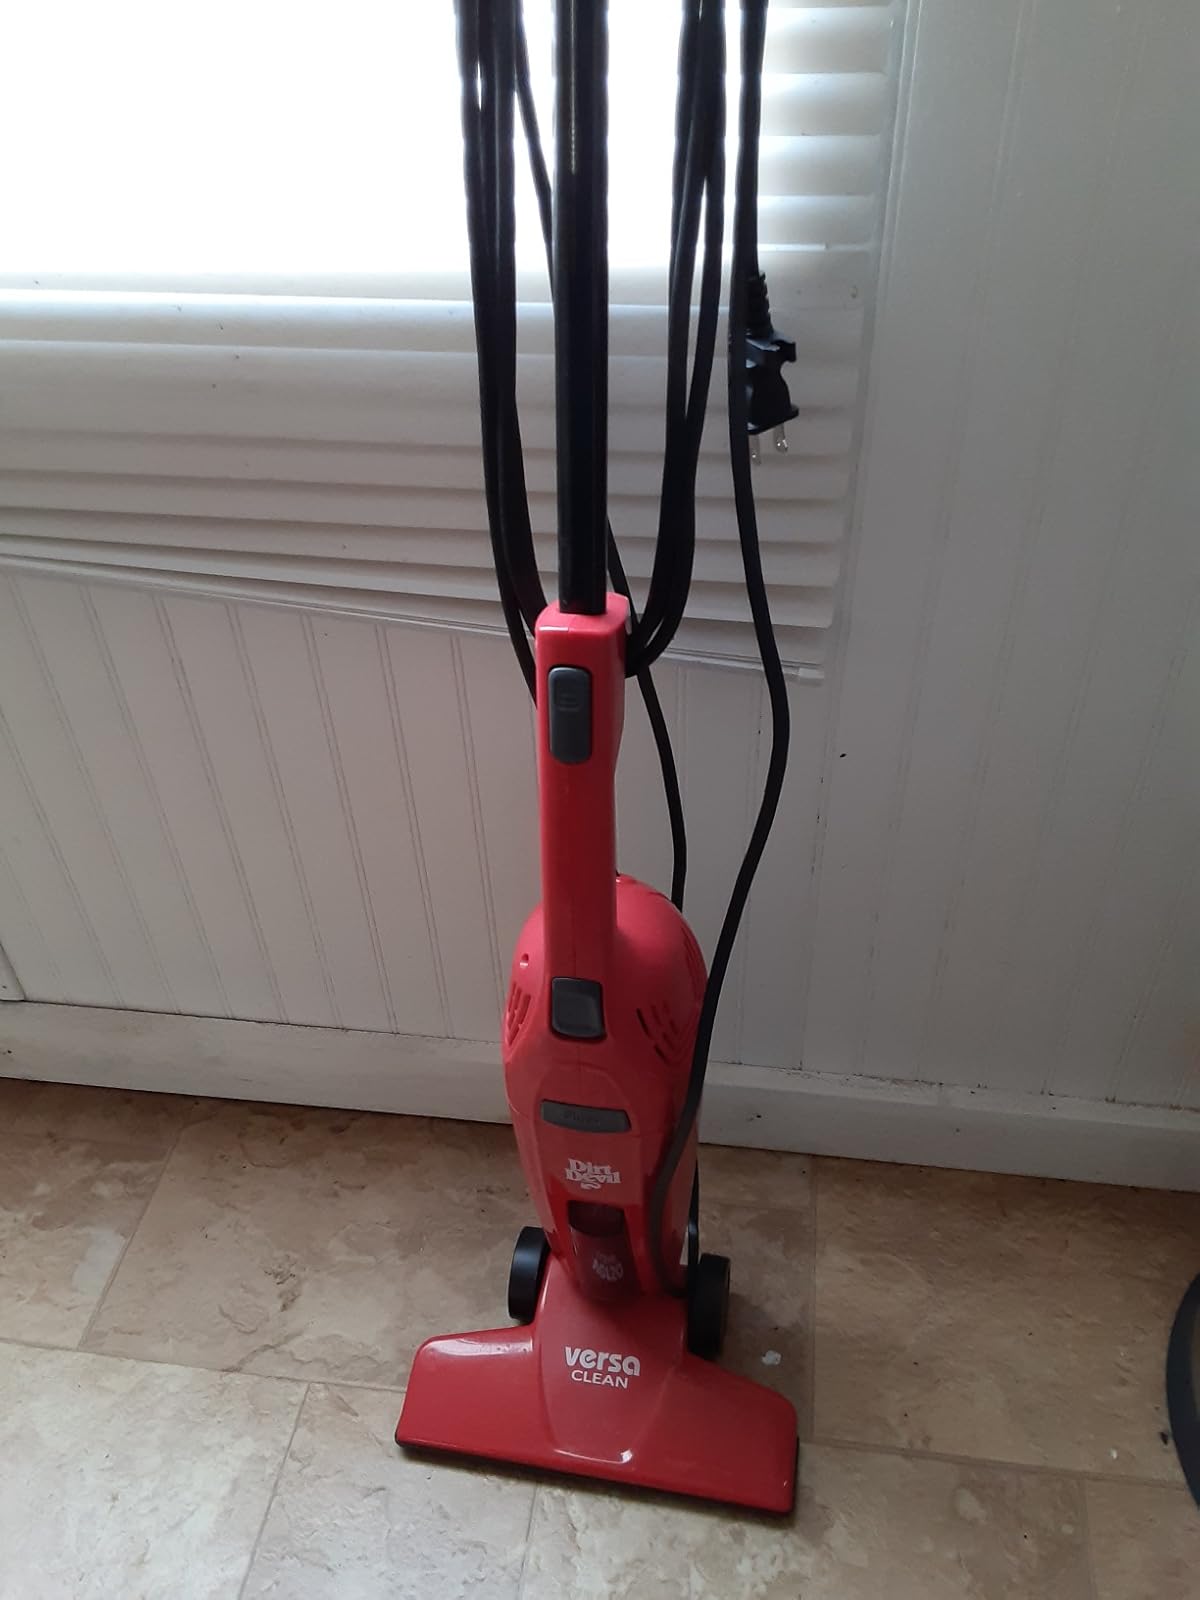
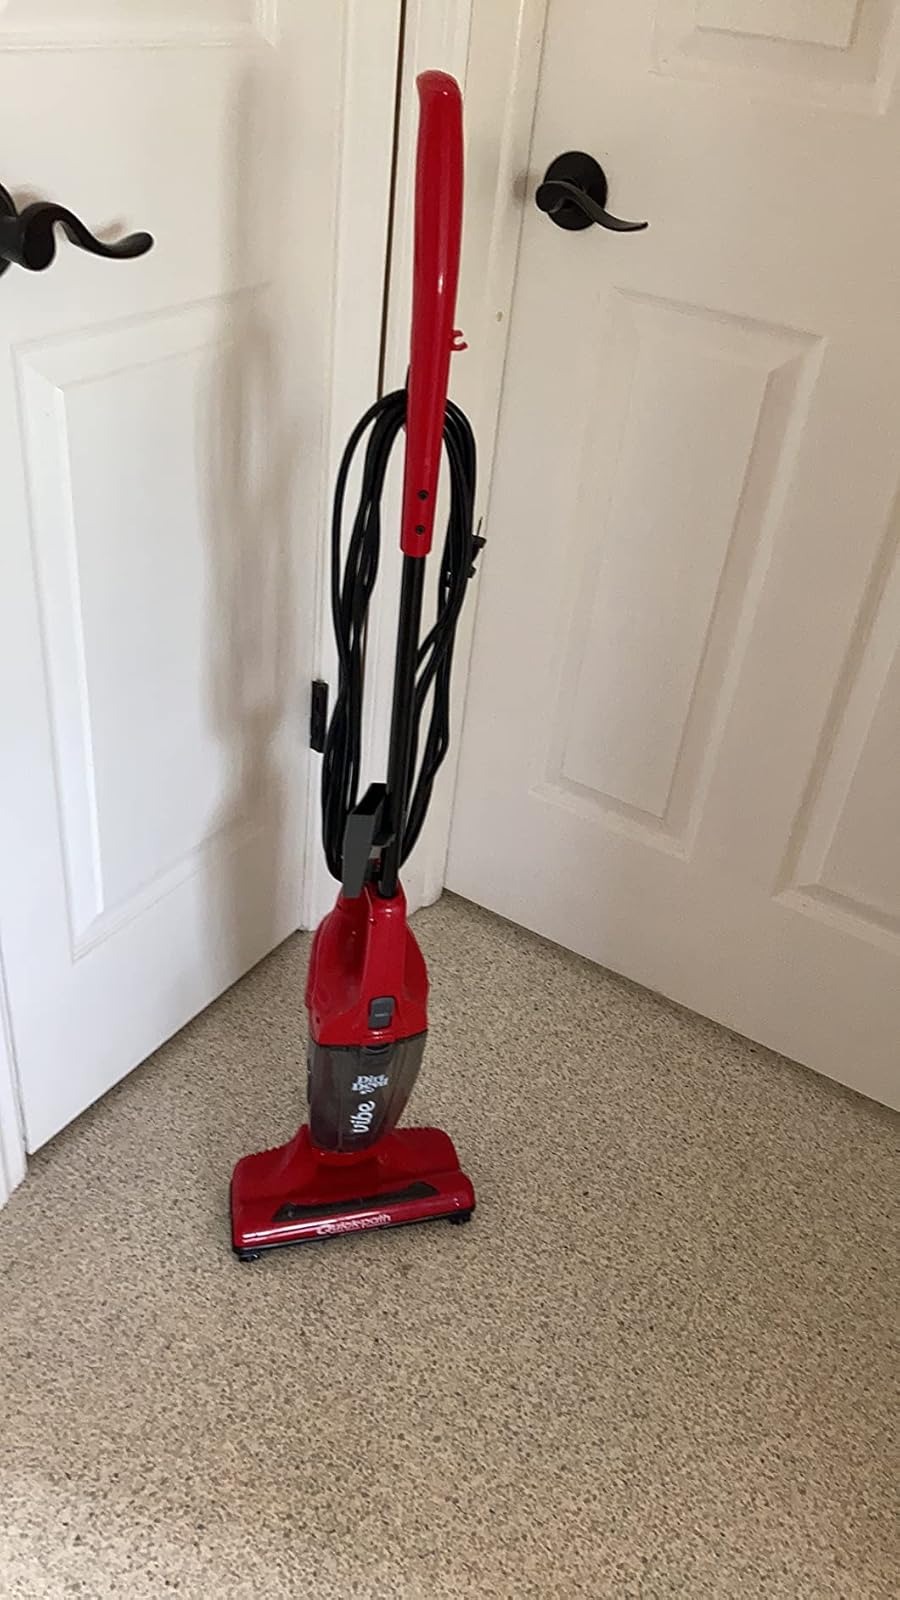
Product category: items_vacuum
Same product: no